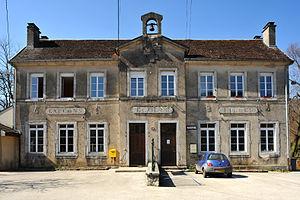
La mairie de Nans-sous-Sainte-Anne
Nans-sous-Sainte-Anne est une commune française située dans le département du Doubs, en région Bourgogne-Franche-Comté.